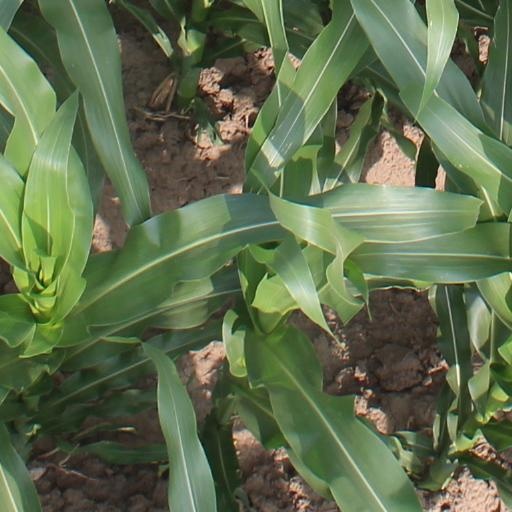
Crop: maize; corn